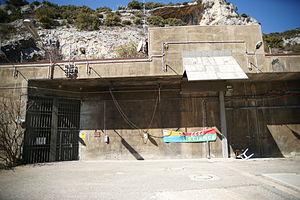
entrée du fr:Laboratoire souterrain à bas bruit de Rustrel - Pays d’Apt
Le laboratoire souterrain à bas bruit de Rustrel - Pays d’Apt est un laboratoire de recherche fondé en 1997 à Rustrel dans le Vaucluse.